Hishep-ratep

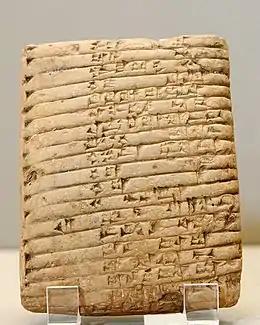
The Awan King List. Hishep-ratep appears as the ninth ruler on this document.

Hishep-ratep, the ninth name on the Awan king list, identified as Hishep-rashini (Hišibrašini) in Akkadian inscriptions, was a king of Elam belonging to the Awan Dynasty.